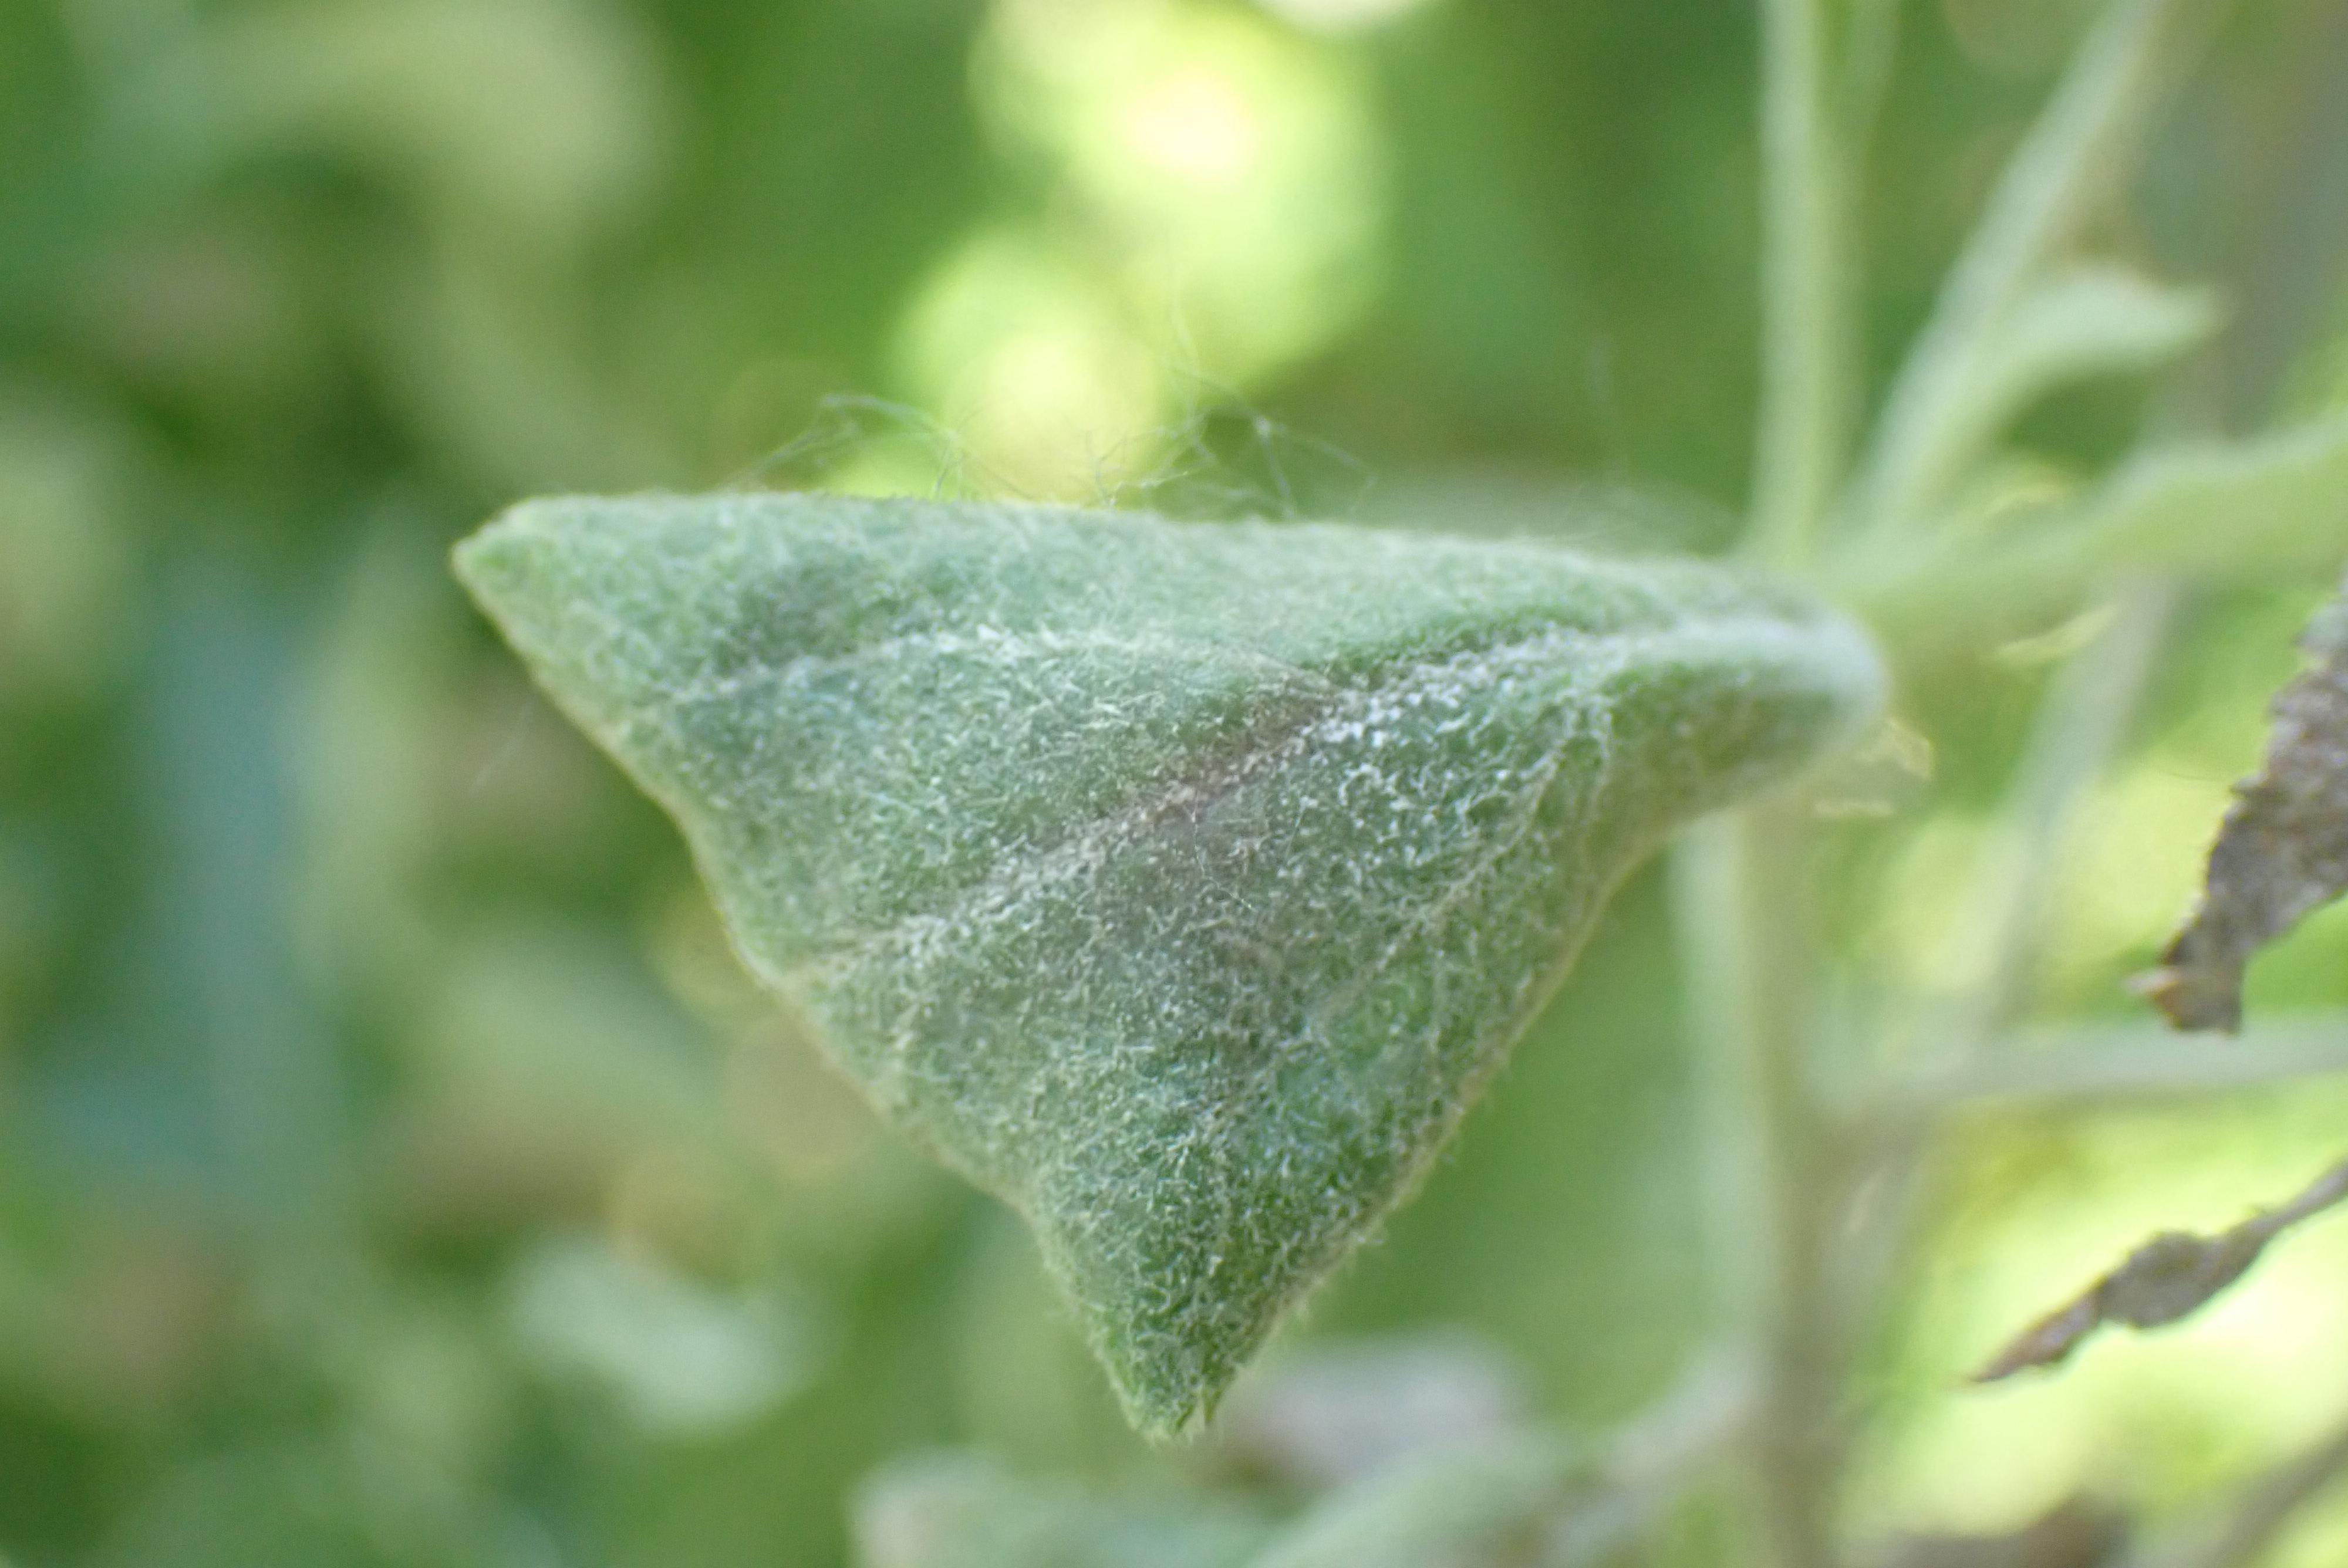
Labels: powdery_mildew